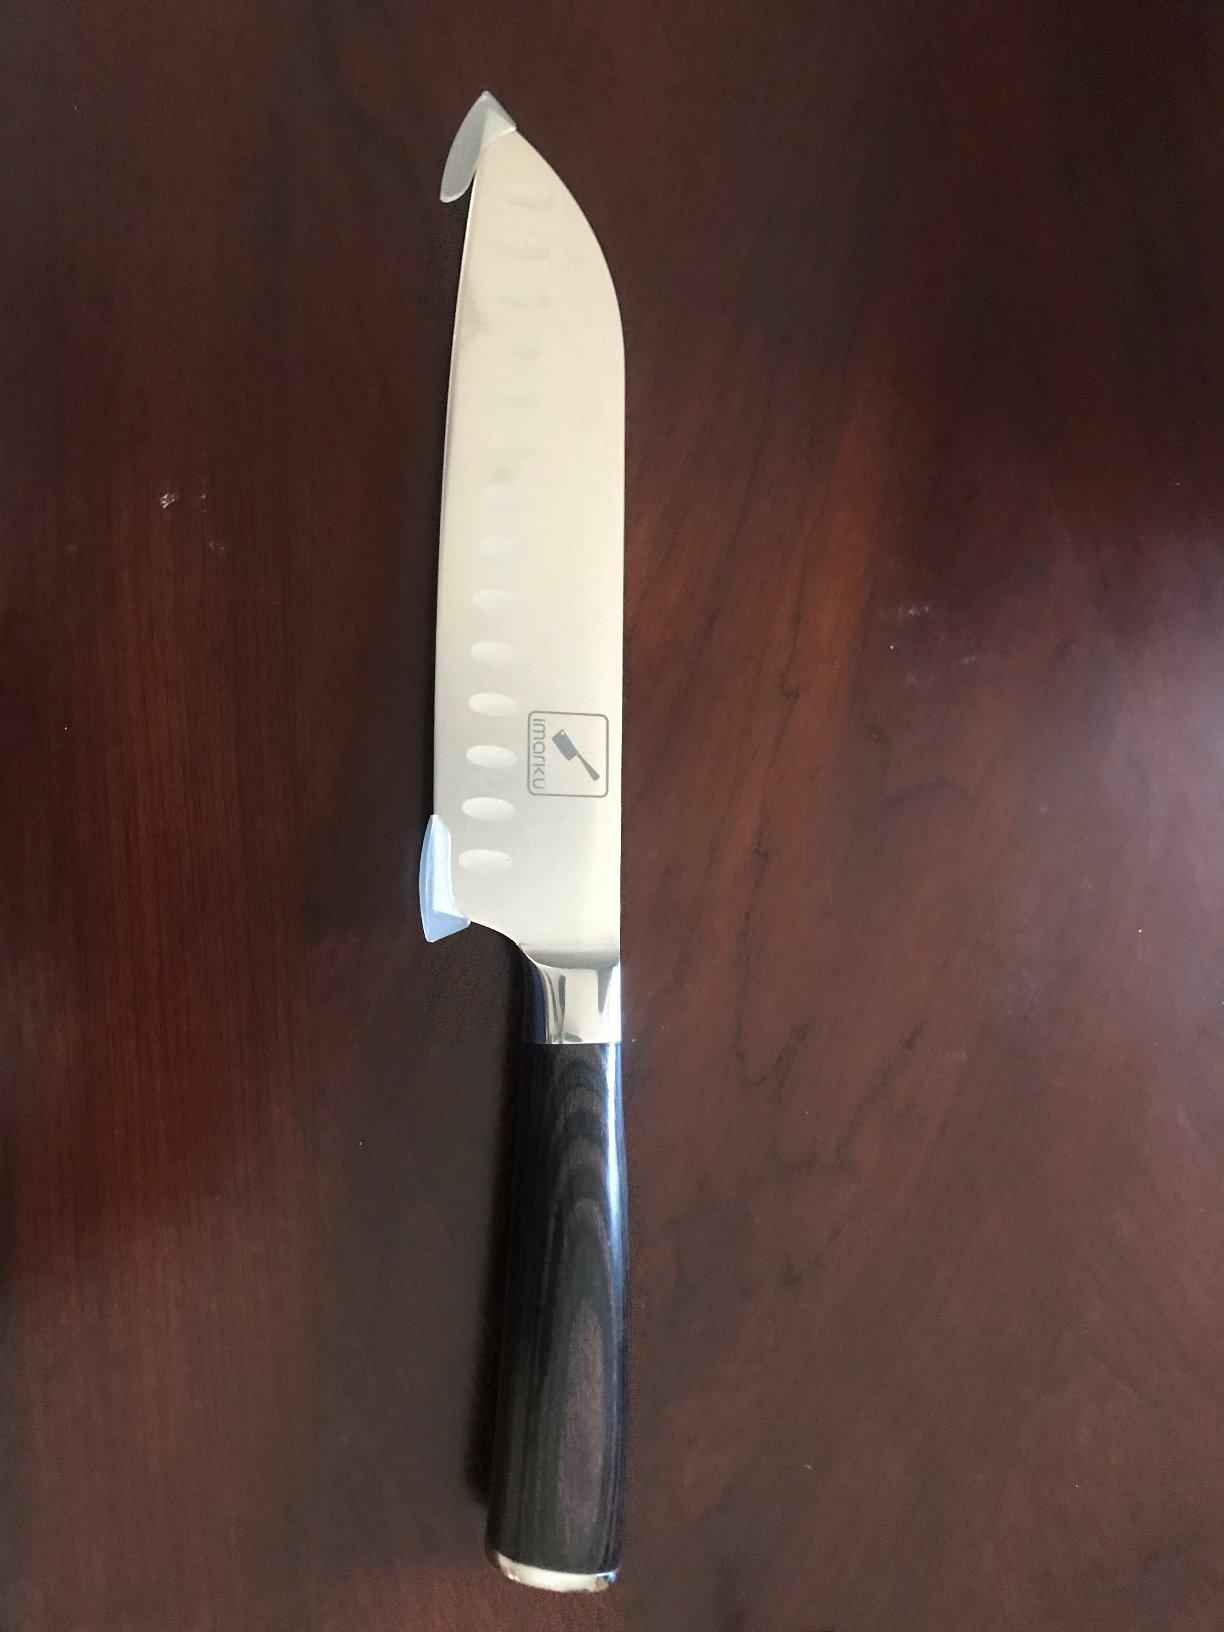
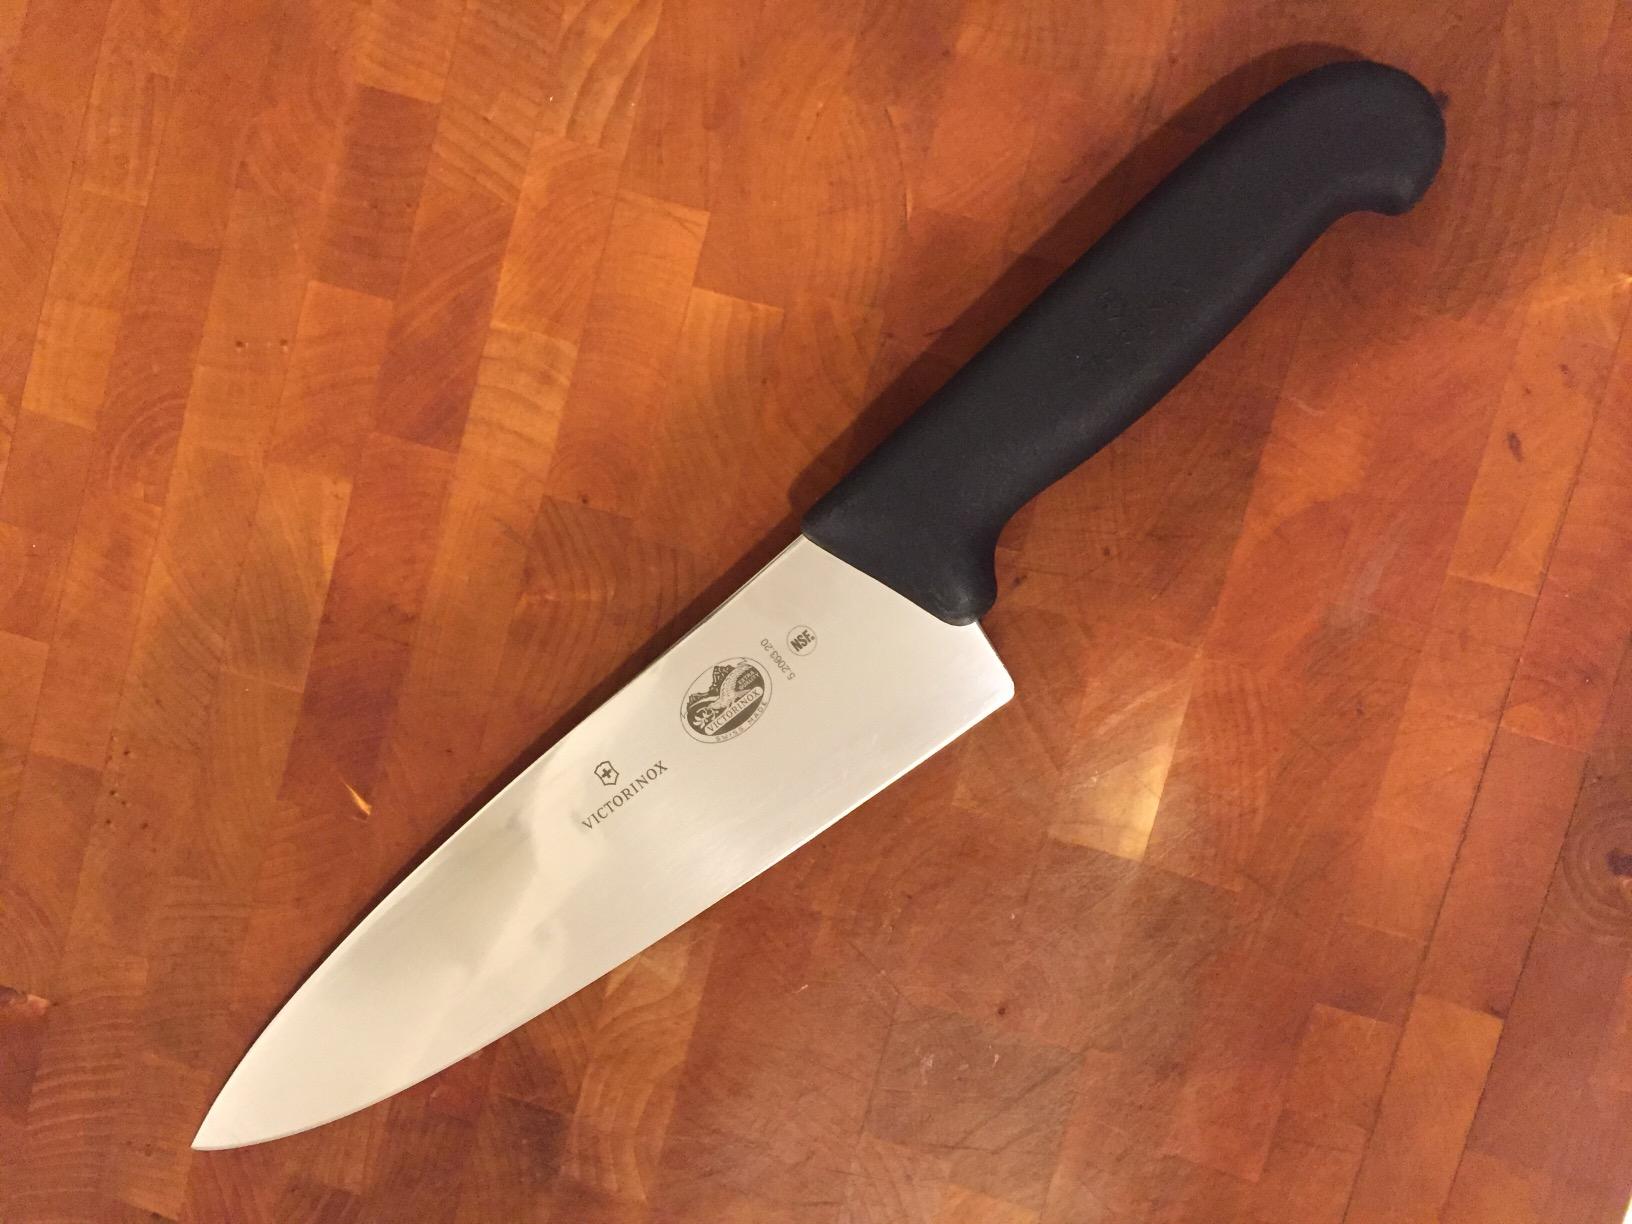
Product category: items_knife
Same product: no